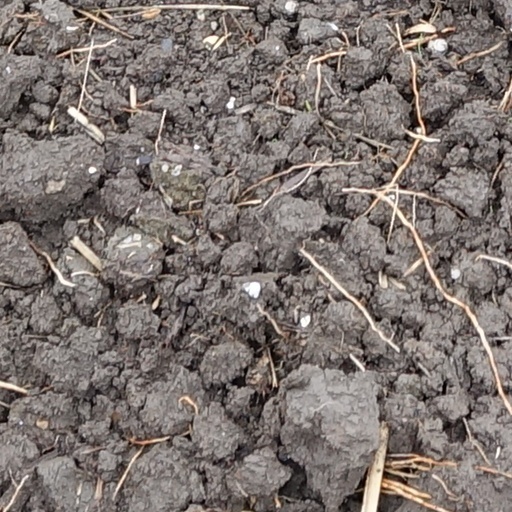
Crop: wheat